Silas Ntigurirwa

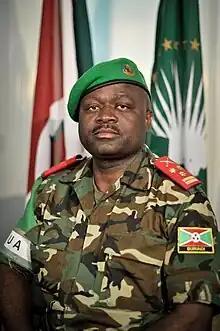
Gen. Silas Ntigurirwa

Lieutenant General Silas Ntigurirwa (born 12 December 1968 in Cibitoke Province, Burundi) is a Burundian military officer, in the Burundi National Defense Forces (BNDF). Effective December 2013, he is the Commander of AMISOM, based in Mogadishu, Somalia. Lieutenant General Silas Ntigurirwa is the first Burundian and first non-Ugandan to command AMISOM, since the creation of the Mission in 2007. He served as AMISOM commander until December 2014 and was succeeded by Lieutenant General Jonathan Kipkemoi Rono.